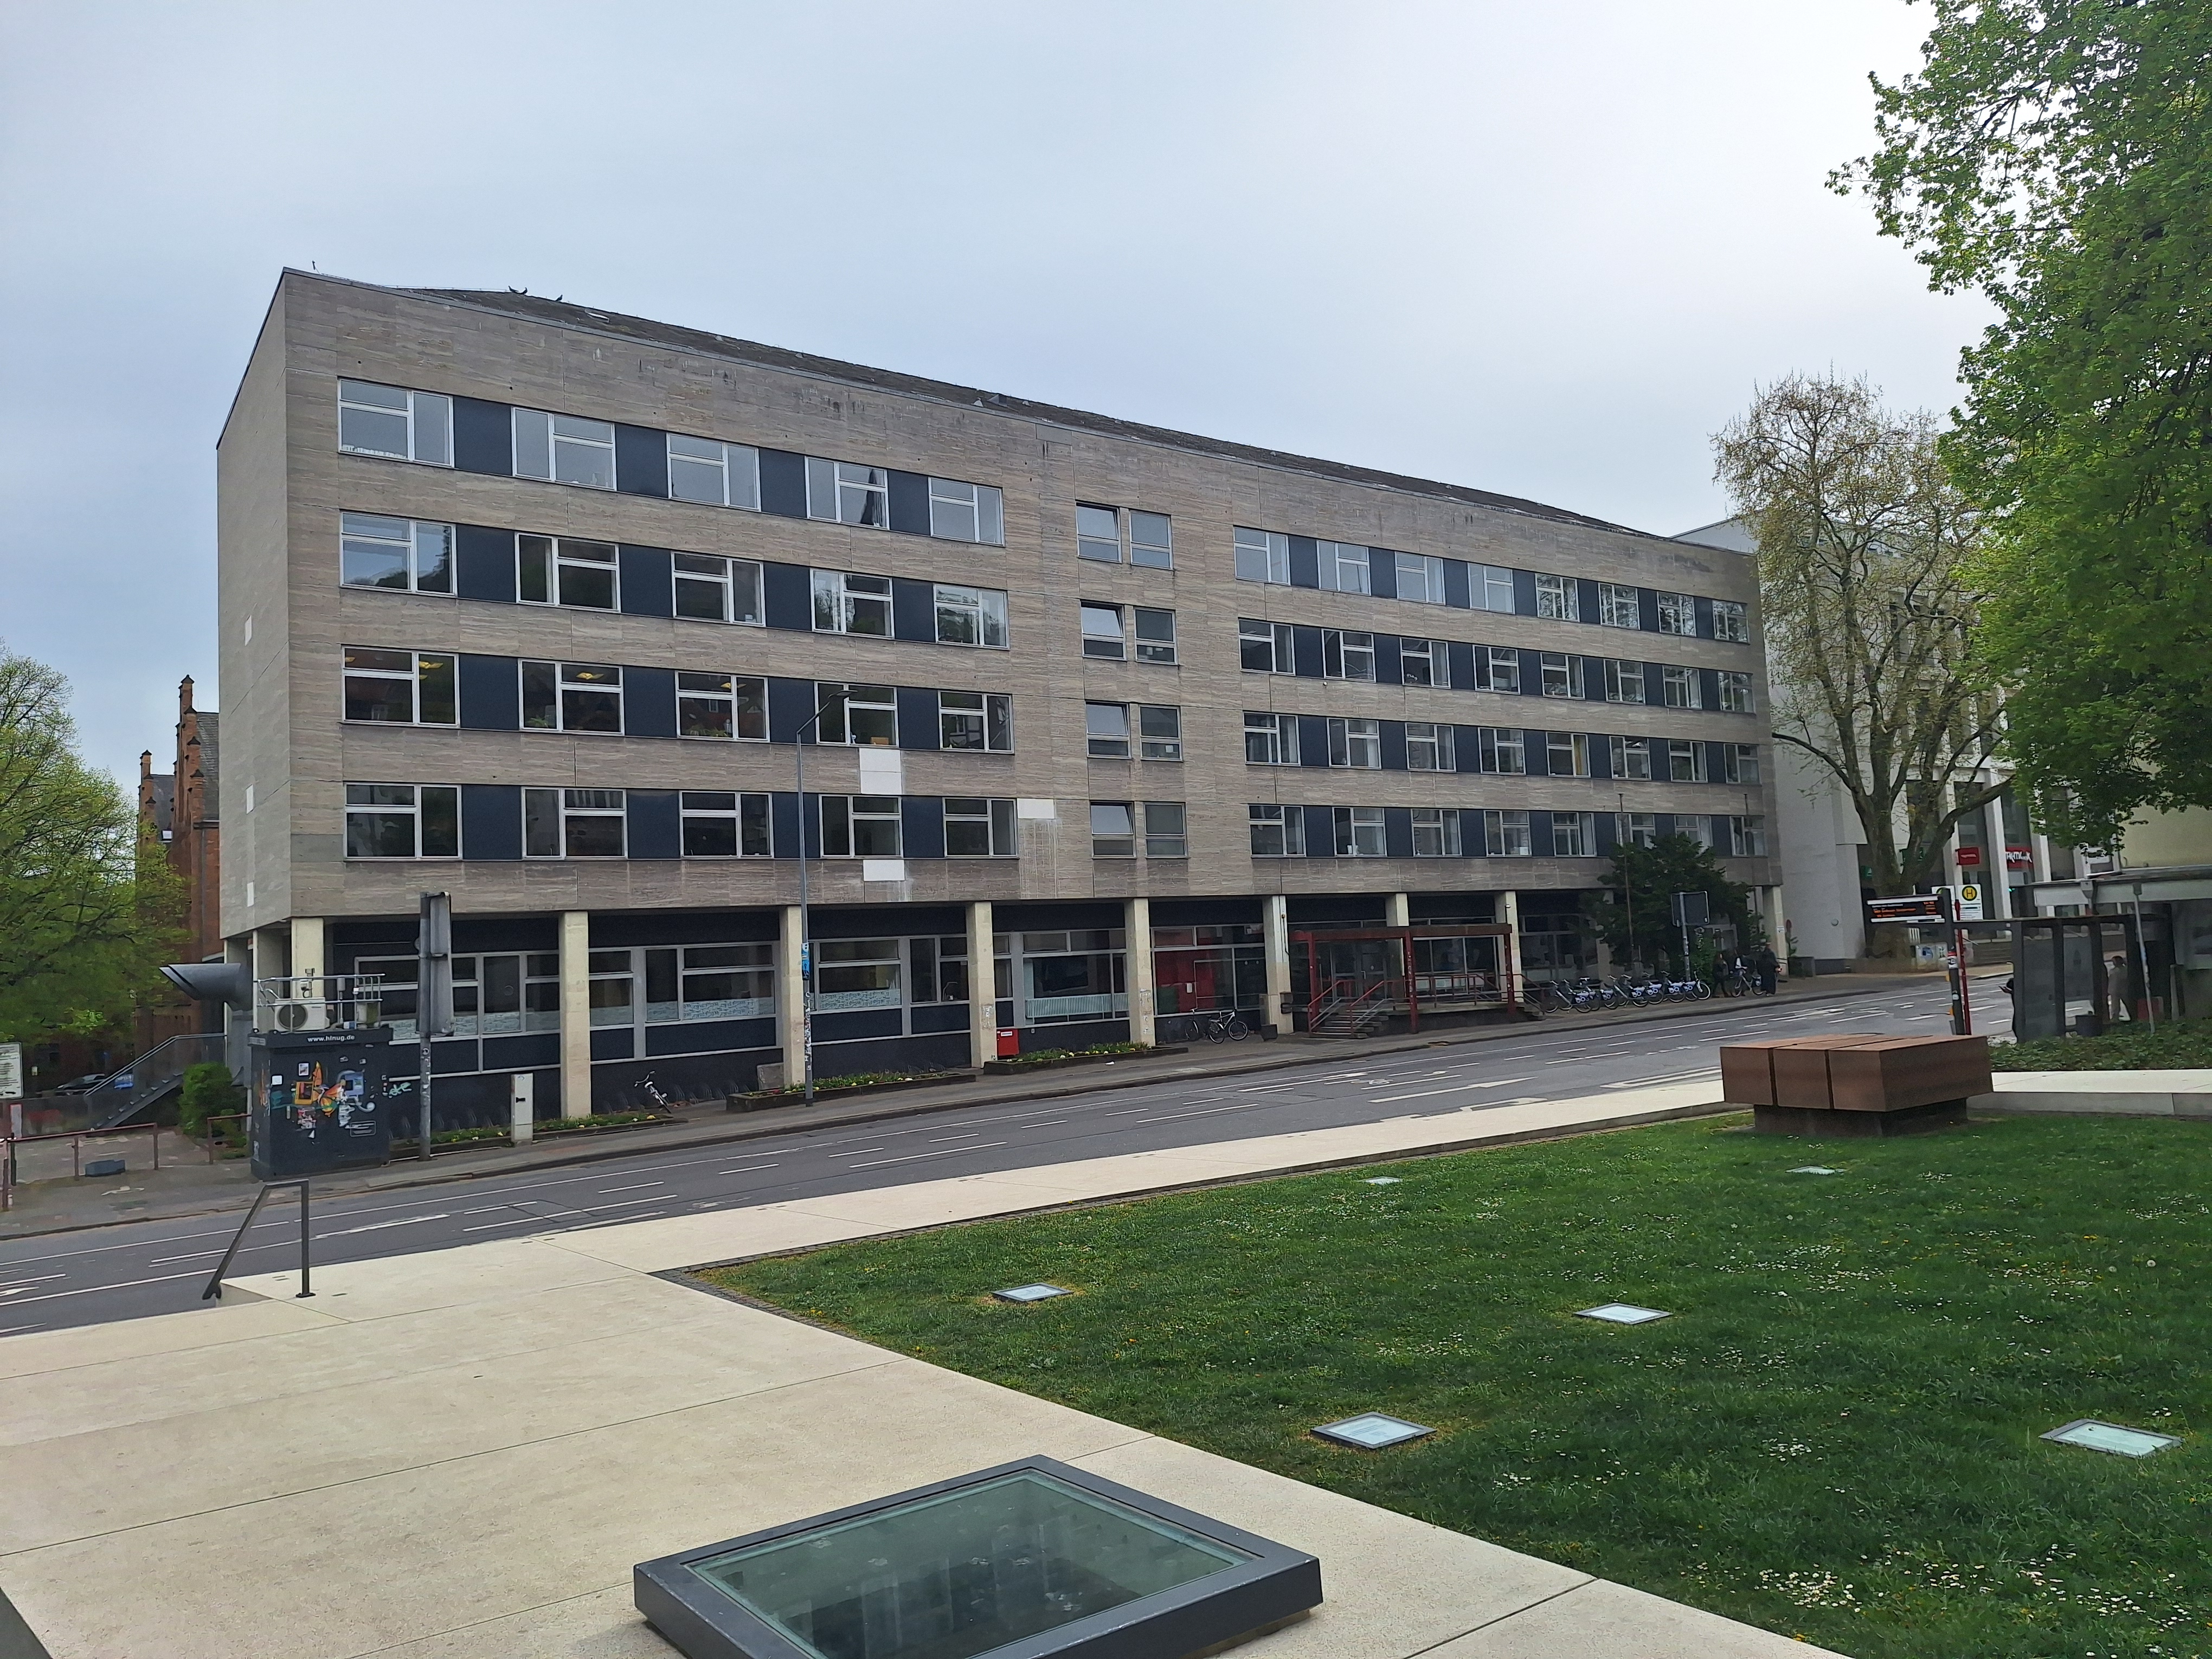
Building: Universitätsstraße 6